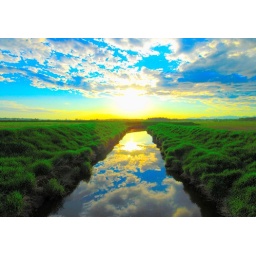
The Serpentine river is a great spot for trout fishing.Watch out for the snakes in the grass cause there absolutely free..